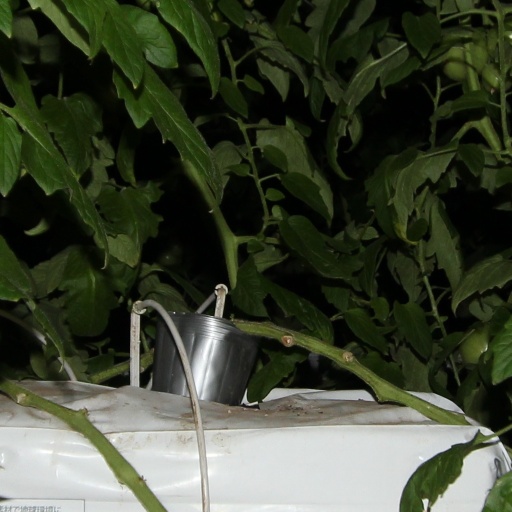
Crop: tomato